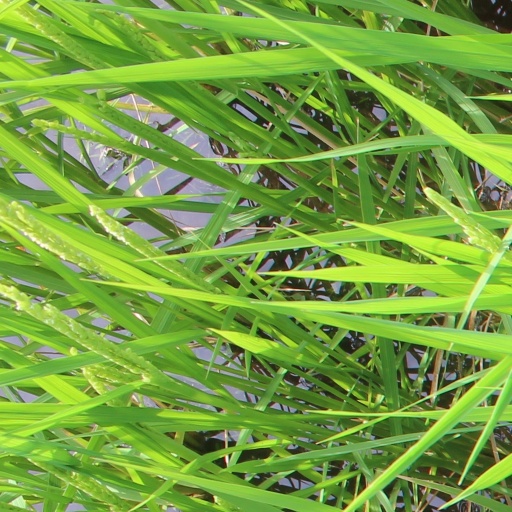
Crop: rice